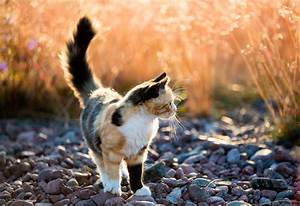
Label: cat